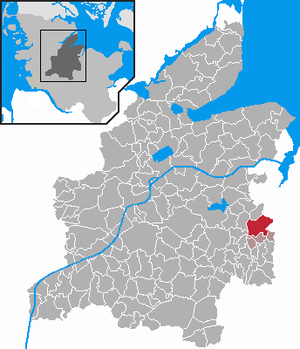
Flintbek est une commune d'Allemagne située dans l'arrondissement de Rendsburg-Eckernförde.